Clef

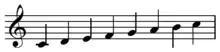
C major scale, treble clef.

The only G-clef still in use is the treble clef, with the G-clef placed on the second line. This is the most common clef in use and is generally the first clef learned by music students. For this reason, the terms "G-clef" and "treble clef" are often seen as synonymous. The treble clef was historically used to mark a treble, or pre-pubescent, voice part.